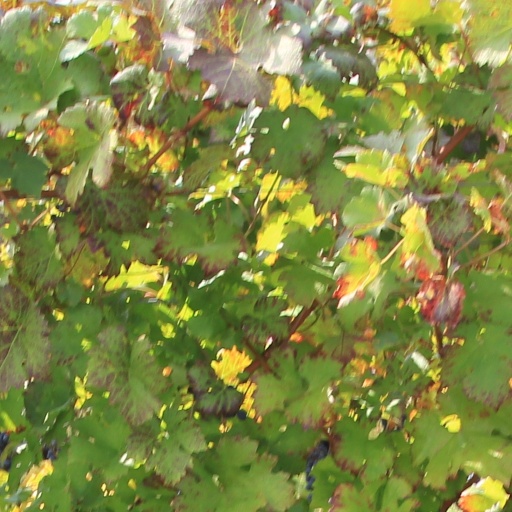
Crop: grape